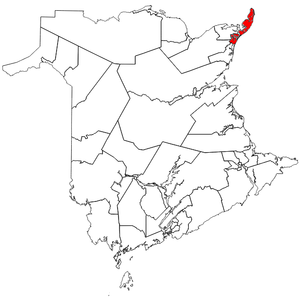
Shippagan-Lamèque-Miscou est une circonscription électorale provinciale du Nouveau-Brunswick représentée à l'Assemblée législative depuis 1974.